Government College Chamba

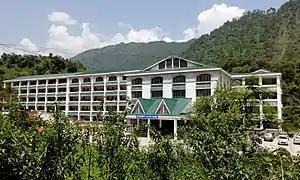
New College complex at Sultanpur

But later on January 15, 2015, the college was provided with a new building at Sultanpur by Government of Himachal Pradesh where all the UG courses are being run today whereas IGNOU Study Centre, Post Graduate classes in five disciplines, B.Voc courses in two trades and other Self Finance courses still run in the old college complex at Akhand Chandi Palace along with MBBS/BDS classes of Pt. Jawahar Lal Nehru Government Medical College And Hospital Chamba.